Dardanelles

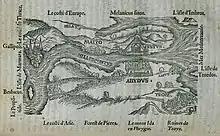
1554 map of the Dardanelles in Belon's Observations

The Dardanelles continued to constitute an important waterway during the period of the Ottoman Empire, which conquered Gallipoli in 1354.